Bacon and Hams

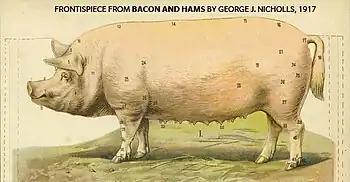
The "unparalleled fold-out pig"

"Bacon and Hams" was first published in 1917 by the Institute of Certificated Grocers and printed by Richard Clay & Sons of London. A second edition was published in 1924. The book was referred to with approbation by the Saskatchewan Overseas Livestock Marketing Commission which described it as an "admirable and important treatise". Though the book has entered the public domain, it is rare and collectible. The website "Cooking Issues" featured the obscure book, creating an interactive Adobe Flash animation of Nicholls's "unparalleled fold-out pig".